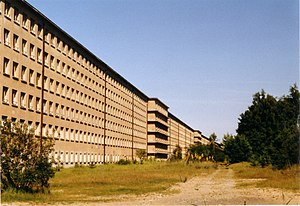
Prora / Historie
"""Prora set fra kysten"""
Prora var et enormt ferieanlæg og badehotel opført af nazisterne på Tysklands største ø Rügen. Anlægget, der ligger cirka 150 meter fra Østersøen, blev bygget 1936-1939 som en del af Kraft durch Freude -programmet. Otte identiske seks-etagers hotelblokke nåede at blive bygget, men aldrig taget i brug. Anlægget er interessant og kan også ses som en forløber for industrialismens masseturisme.